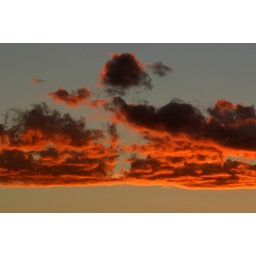
The orange clouds at sunset in Sanbona